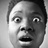
Emotion: surprise